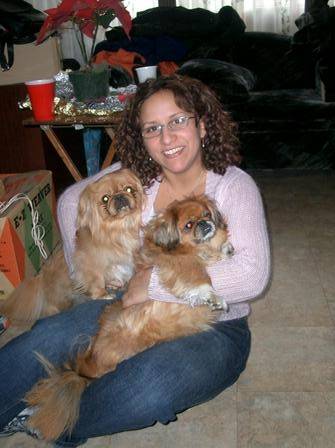
Label: dog